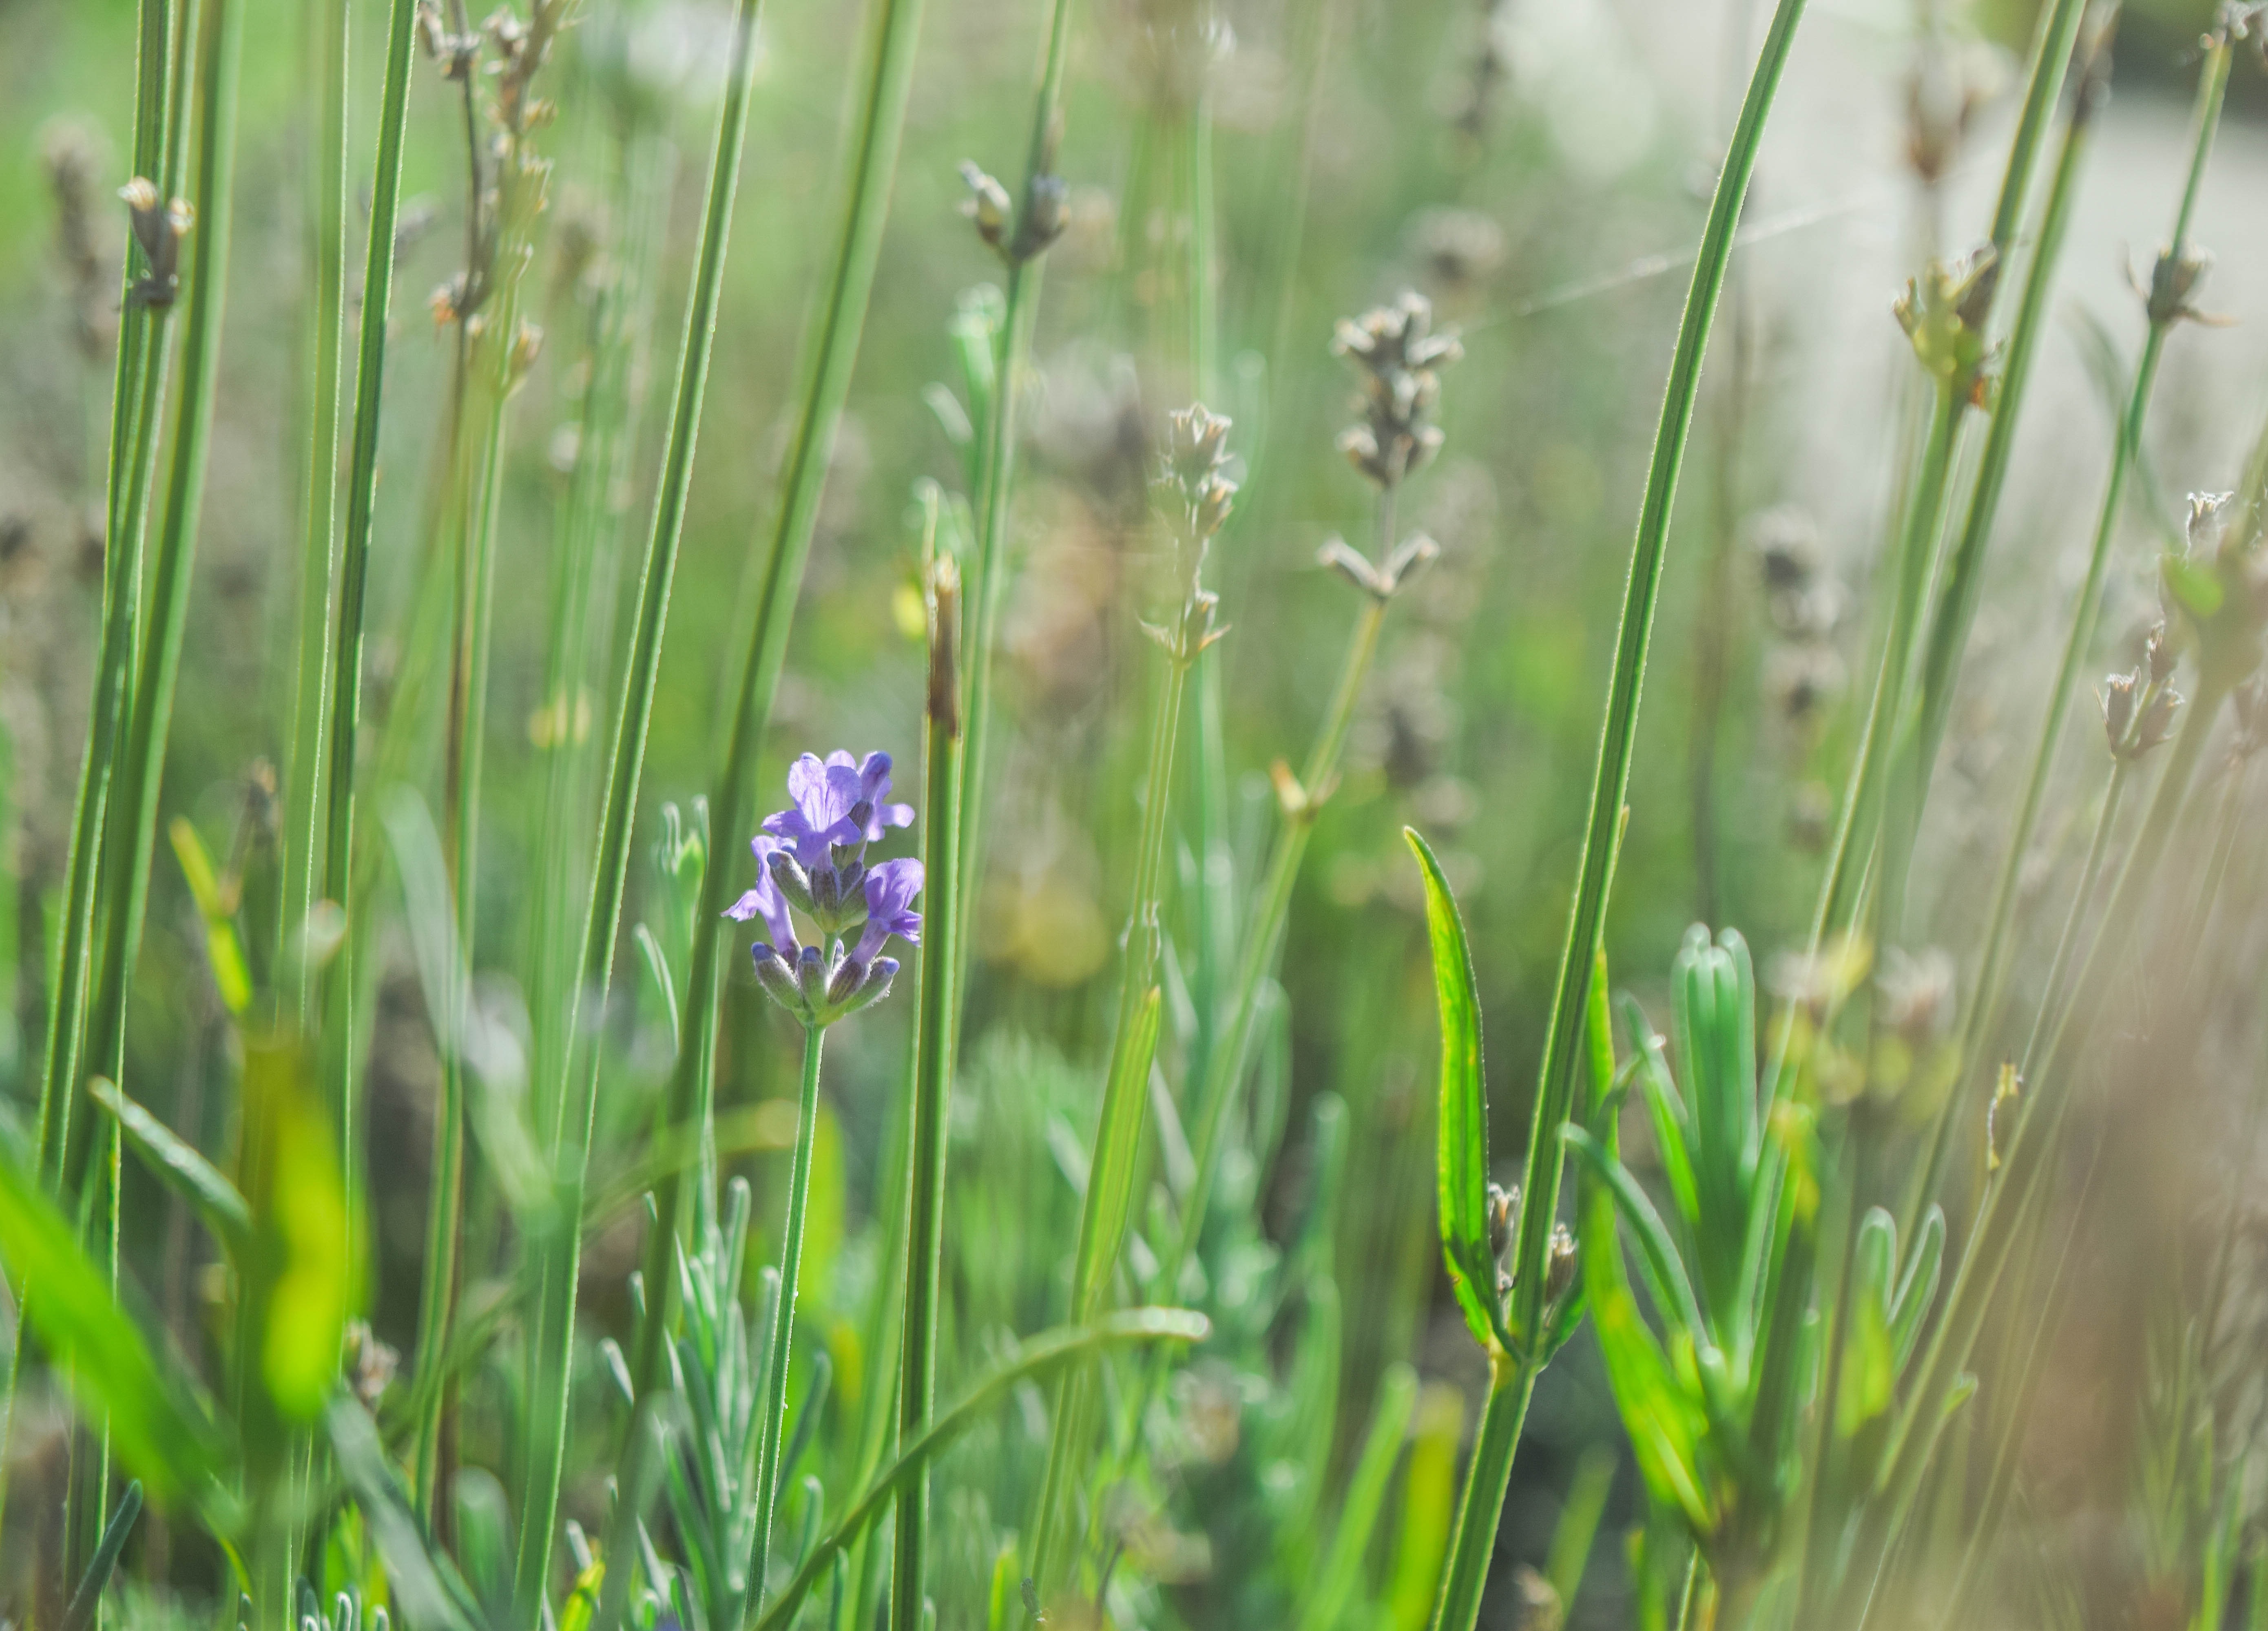
nature, grass, plant, meadow, prairie, flower, purple, summer, lavender, wildflower, flowers, grassland, habitat, flowering plant, natural environment, grass family, land plant